Jeanette Biedermann

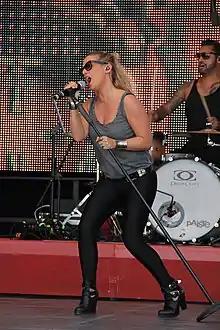
Biedermann in 2016

In 2009, Biedermann released her seventh studio album "Undress to the Beat". Trying to reinvent her image once again, she shifted to electronic pop music for the overall sound of the record and consulted a number of new and upcoming collaborators to work with her, including Scandinavian musicians such as Remee, Carl Falk, Thomas Troelsen and Johan Bobäck. Upon its release, "Undress to the Beat" debuted and peaked at number 13 on the German Albums Chart, also reaching the top 30 in Austria, and became her highest-charting album since "Break on Through" (2003). Its release was preceded by the same-titled lead single, produced by Bobäck, which peaked at number six in Germany, becoming her eleventh top ten single. "Undress to the Beat" spawned two further singles, including "Material Boy (Don't Look Back)" and "Solitary Rose", the latter of which she performed on "Anna und die Liebe" and was a top 20 hit in Austria and Germany. In early 2010, Biedermann announced her departure from "Anna und die Liebe" in March 2010 since she was preparing for her Solitary Rose Tour, set to start in April 2010. However, the tour was eventually cancelled in late March 2010 due to her father's pancreatic cancer diagnosis. Following her father's remission, Biedermann resigned with "Anna und die Liebe" for its third and fourth season in fall 2010.